Solar power by country

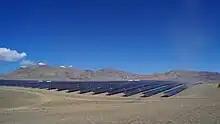
A solar power plant in Russia

There is no oil on Israeli land and the country's tenuous relations with its oil-rich neighbors (see Arab–Israeli conflict) has made the search for a stable source of energy a national priority. So Israel has embraced solar energy.